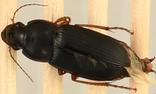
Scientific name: Harpalus pensylvanicus
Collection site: Konza Prairie Agroecosystem NEON (KONA), plot KONA_002